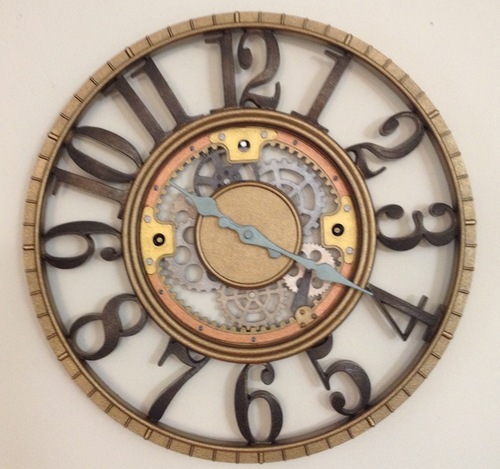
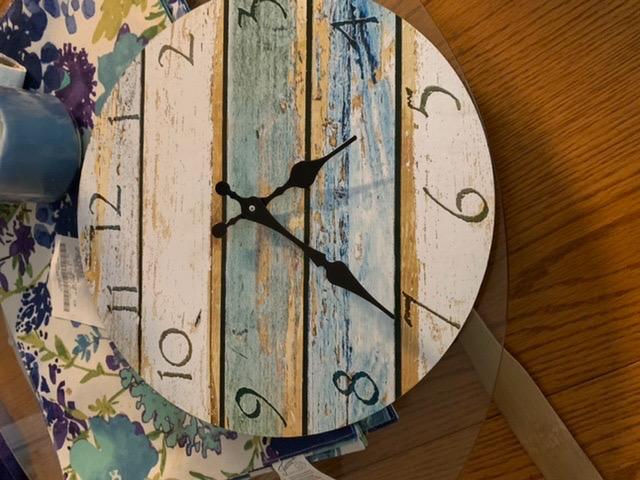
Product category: clock
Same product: no